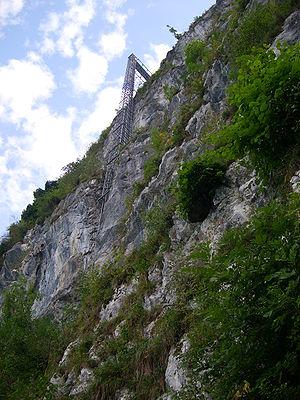
L'ascenseur du Hammetschwand, en allemand Hammetschwand-Lift, est un ascenseur situé entre les cantons de Lucerne et de Nidwald, sur le flanc Nord du Bürgenstock, un sommet des Alpes uranaises dominant le lac des Quatre-Cantons. Il tire son nom du Hammetschwand, le point de vue du Bürgenstock qu'il permet d'atteindre.